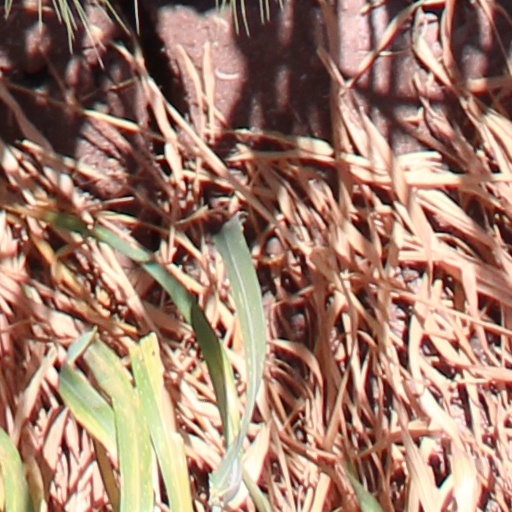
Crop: wheat